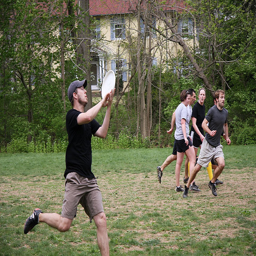
A cluster of folks run together on grass while another man holds a white Frisbee.
A group of young men playing a game of frisbee.
A group of people out in a park playing Frisbee.
A man is catching a Frisbee in the foreground while a group of people in the background appear to be running somewhere.
A group of men who are playing frisbee together.